Noah

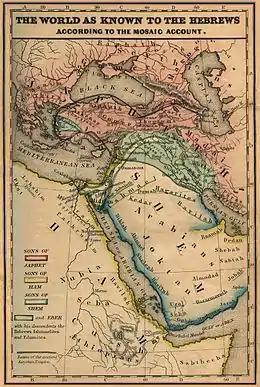
The dispersion of the descendants of Shem, Ham, and Japheth (map from the 1854 "Historical Textbook and Atlas of Biblical Geography")

Genesis 10 sets forth the descendants of Shem, Ham, and Japheth, from whom the nations branched out over the Earth after the flood. Among Japheth's descendants were the maritime nations (10:2–5). Ham's son Cush had a son named Nimrod, who became the first man of might on earth, a hunter, king in Babylon and the land of Shinar (10:6–10). From there Ashur went and built Nineveh. (10:11–12) Canaan's descendants Sidon, Heth, the Jebusites, the Amorites, the Girgashites, the Hivites, the Arkites, the Sinites, the Arvadites, the Zemarites, and the Hamathites spread out from Sidon as far as Gerar, near Gaza, and as far as Sodom and Gomorrah (10:15–19). Among Shem's descendants was Eber (10:21).